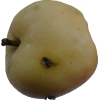
Label: Apple 14